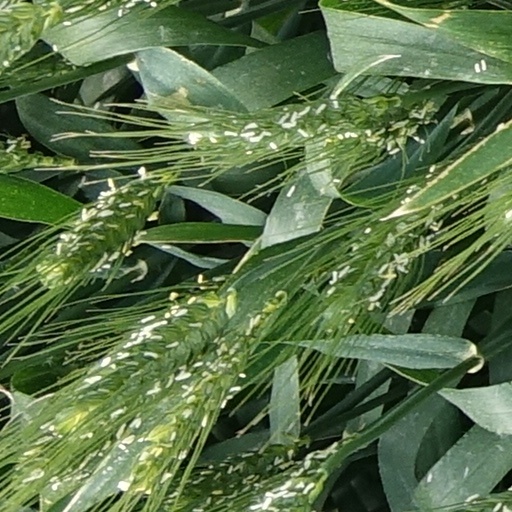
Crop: wheat